Palmers Rough

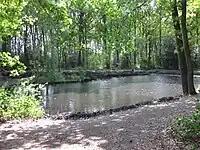
The pond within Palmers Rough

An independent ecological survey was undertaken in 2004, which recommended several long term management tasks including for thinning, coppicing, introducing glades, improving dead wood resources, and managing weeds, brambles and non-native species. The survey was one of many undertaken borough wide as part of the Solihull Woodland Management Programme, which aims to provide a commitment to conserving and improving the various woodlands and parks within the borough. Active woodland management includes for Hazel coppicing, and the use of shire horses, as an alternative to damaging wheeled or tracked vehicles, for removing felled timber.